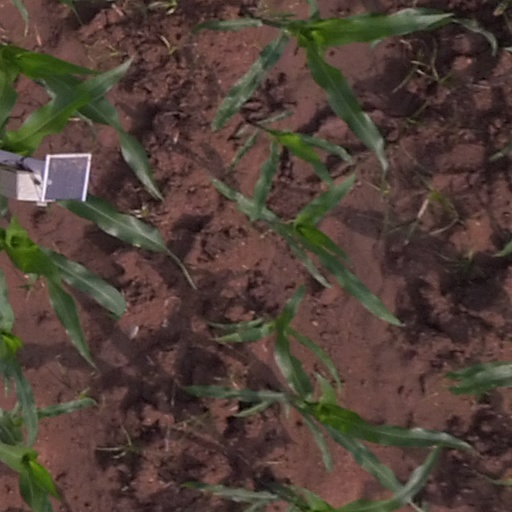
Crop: maize; corn